Caffeinated alcoholic drink

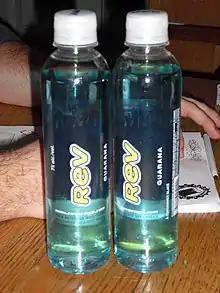
Two bottles of Rev, a cola with 7% ABV

A caffeinated alcoholic drink is a drink that contains both alcohol (also known formally as ethanol) and a significant amount of caffeine. Caffeine, a stimulant, masks some of the depressant effects of alcohol. However, in 2010 and 2011, this type of drink faced criticism for posing health risks to its drinkers. In some places there is a ban on caffeinated alcoholic drinks.